Balfour Beatty

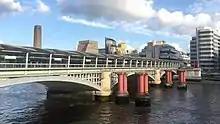
Blackfriars station redevelopment, London, carried out by Balfour Beatty

Balfour Beatty is an international infrastructure group. They finance, develop, build and maintain infrastructure. Its capabilities include: